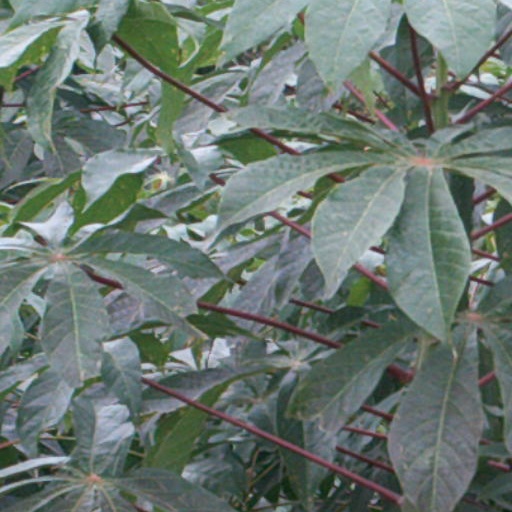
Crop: cassava